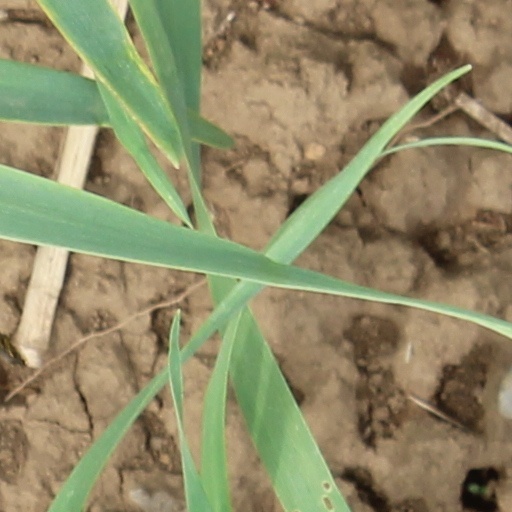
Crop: wheat